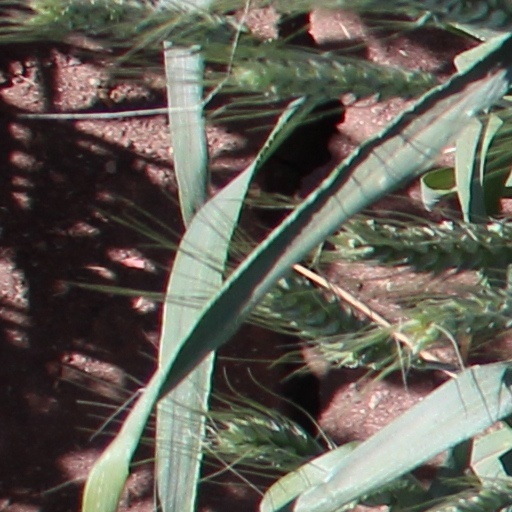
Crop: wheat